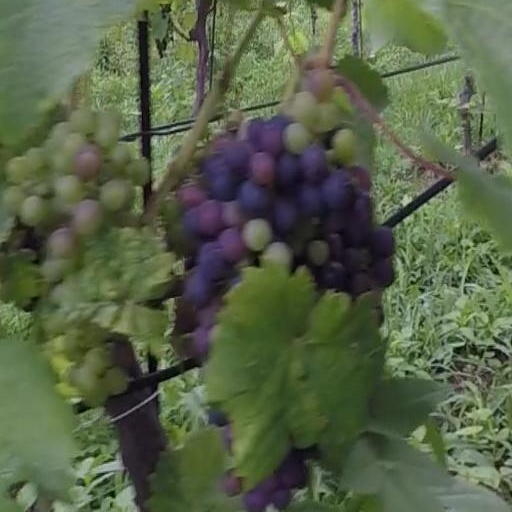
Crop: grape